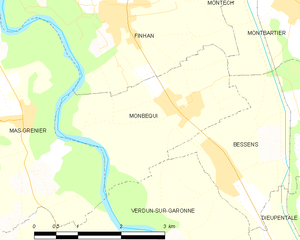
Carte des communes françaises Monbéqui
Monbéqui est une commune française située dans le département de Tarn-et-Garonne, en région Occitanie.